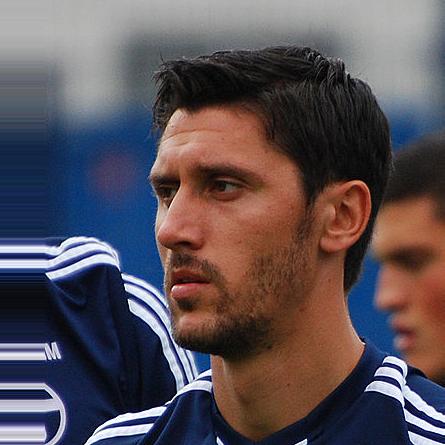
Age: 25